Tarzan of the Apes (1999 film)

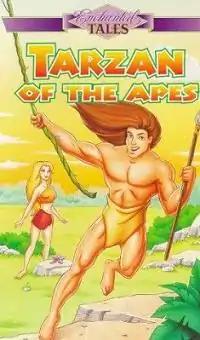
Home video cover art

Tarzan of the Apes is a 1999 animated musical adventure film produced by Diane Eskenazi and Darcy Wright and written by Mark Young (based on the novel by Edgar Rice Burroughs). Richard Wagner's "Ride of the Valkyries" was used as the score during the opening scenes of the film. It was released directly to home video on March 9, 1999. The apes appear to be chimpanzees in this version, however they are not explicitly identified as such, unlike the unrelated 1999 Disney film (which came out that same year) in which they are gorillas.